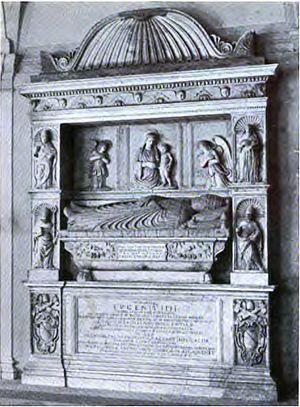
L'église San Salvatore in Lauro est un édifice catholique, située au rione Ponte à Rome. Il s'agit de l'église nationale des marchesans résidents à Rome.
Isaia da Pisa est un sculpteur italien.